University of Rochester

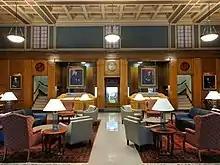
The Great Hall of Rush Rhees Library

The first female students were admitted in 1900, the result of an effort led by famous suffragist Susan B. Anthony and Helen Barrett Montgomery. During the 1890s, a number of women took classes and labs at the university as "visitors" but were not officially enrolled nor were their records included in the college register. President David Jayne Hill allowed the first woman, Helen E. Wilkinson, to enroll as a normal student, although she was not allowed to matriculate or pursue a degree. Thirty-three women enrolled among the first class in 1900, and Ella S. Wilcoxen was the first to receive a degree, in 1901. The first female member of the faculty was Elizabeth Denio who retired as Professor Emeritus in 1917. Male students moved to River Campus upon its completion in 1930 while the female students remained on the Prince Street campus until 1955.